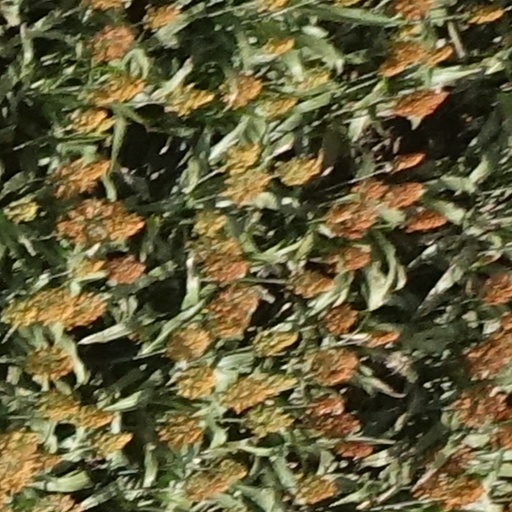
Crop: sorghum